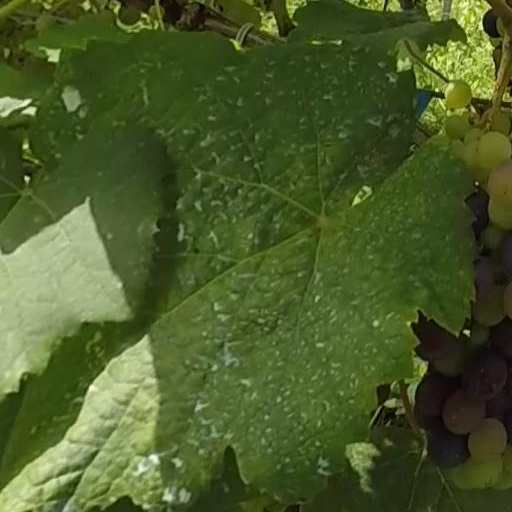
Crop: grape